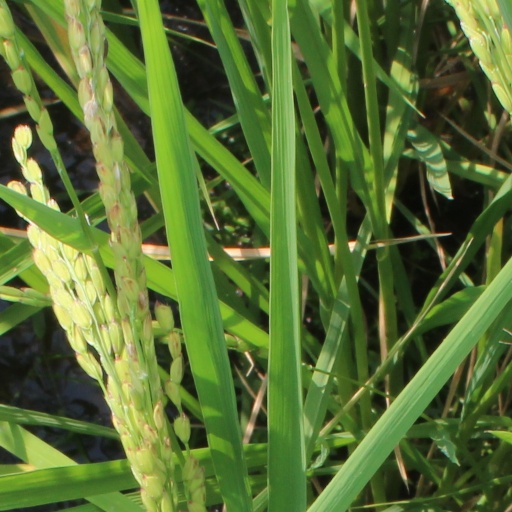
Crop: rice